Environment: real
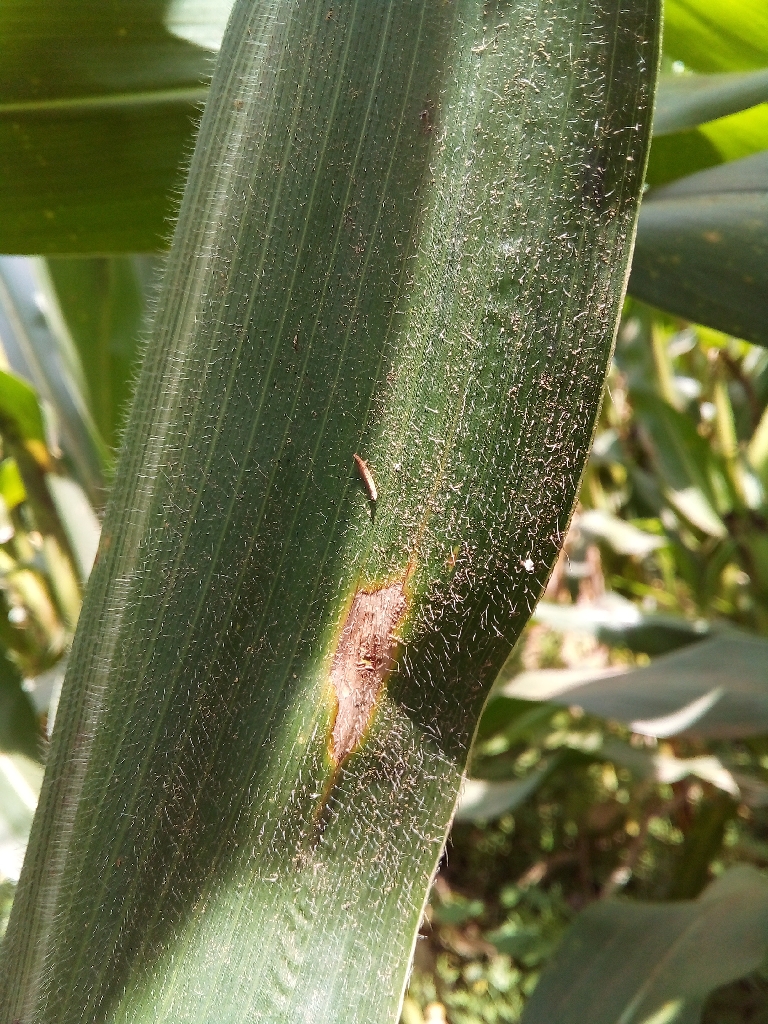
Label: northern_corn_leaf_blight